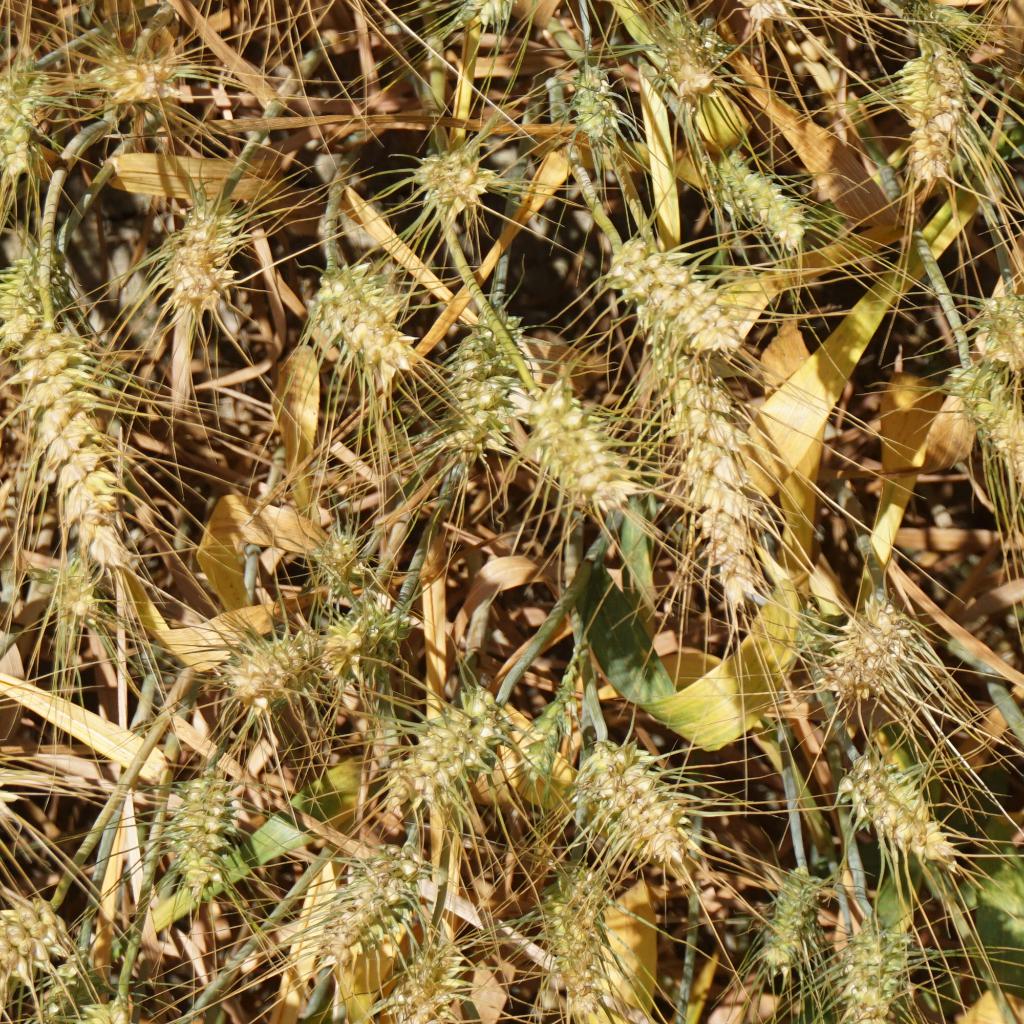
Country: France
Location: Gréoux
Wheat development stage: Filling - Ripening